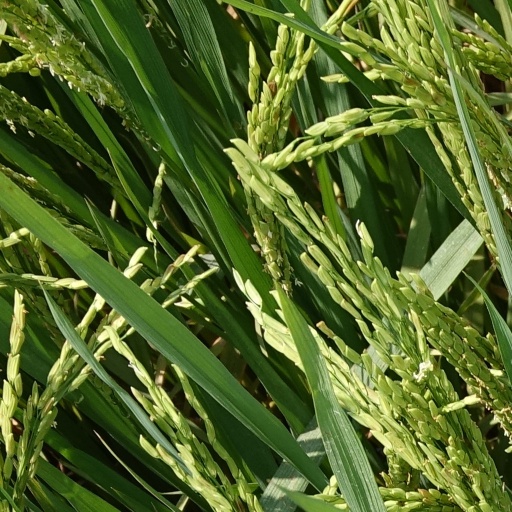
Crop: rice